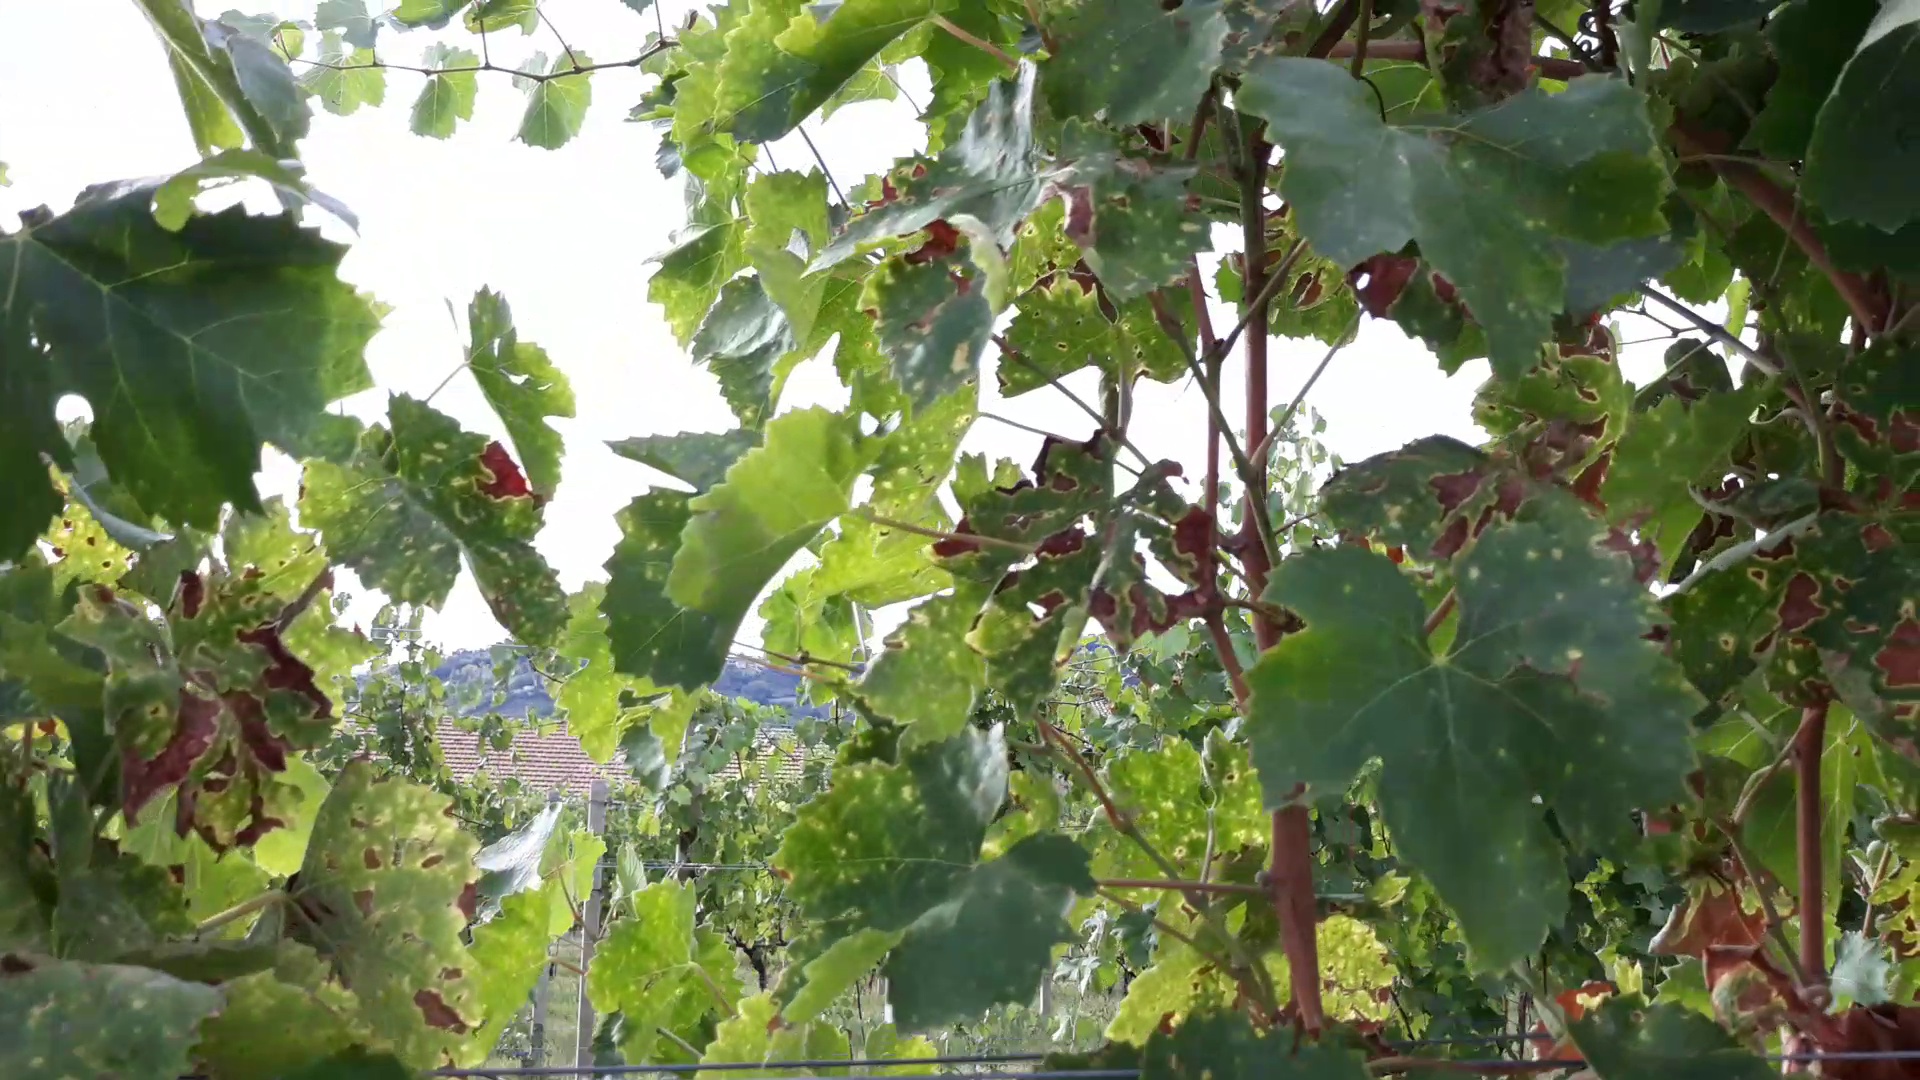
Label: esca